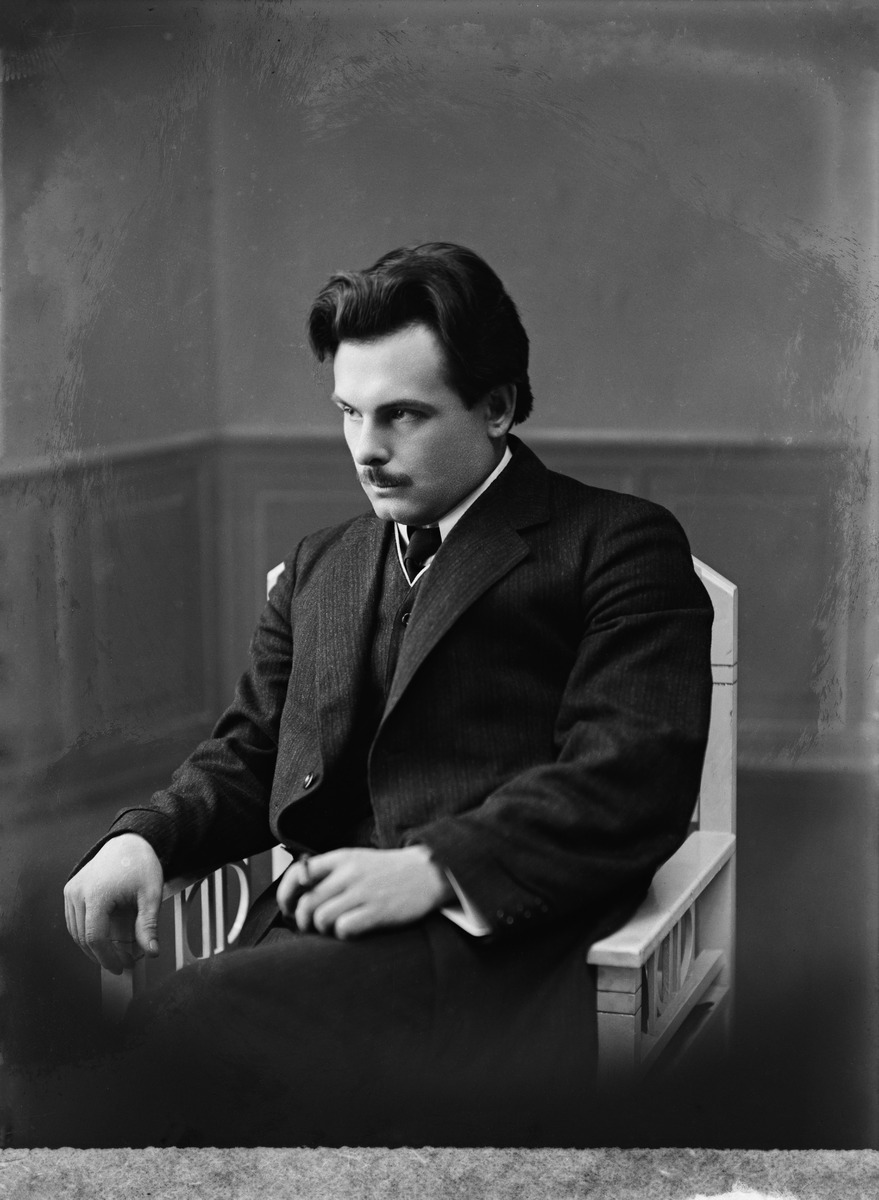
Toivo Kuula todennäköisesti W
sisällön kuvaus: Toivo Kuula todennäköisesti W. Dufvan valokuvaamossa Oulussa. mustavalkoinen
Ajankohta: kuvausaika 1910-11
Aiheet: Kuula, Toivo, interiöörit, studiot, valokuvausliikkeet, säveltäjät, miesten puvut, viikset, tuolit